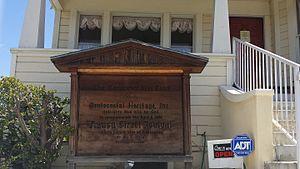
Le Réveil d'Azusa Street est une manifestation de Réveil qui a eu lieu à Los Angeles, en Californie, à partir de 1906 et qui est à l'origine du mouvement pentecôtiste. Il a été dirigé par le pasteur afro-américain William J. Seymour et a continué jusqu'en 1915. Il a été caractérisé par des expériences spirituelles accompagnées de témoignages de guérison physique miraculeuses, des cultes et du parler en langues. Critiqué à l'époque par les médias et par de nombreux théologiens chrétiens pour ce qu'il considéraient comme des comportements scandaleux et peu orthodoxes, ce Réveil est à présent considéré par les historiens comme le principal catalyseur de la diffusion du pentecôtisme au XXᵉ siècle.